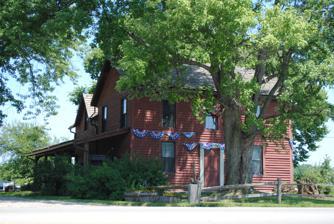
Building: Jonathan Noble House
Country: United States of America
Year built: 1830
Historic house in Ohio, United States United States historic place Jonathan Noble House U.S. National Register of Historic Places Location 5030 Westerville Rd. ( State Route 3 ), Columbus, Ohio Coordinates 40°04′29″N 82°55′42″W / 40.074817°N 82.928387°W / 40.074817; -82.928387 Built c. 1830 NRHP reference No. 75001400 Added to NRHP December 3, 1975 The Jonathan Noble House , also known as the Reiner Log House , is a historic house in Columbus, Ohio , United States. The house was built c. 1830 and was listed on the National Register of Historic Places in 1975. In 1975, it was the only known log house left in Blendon Township . The house was originally hand-made with logs, with half-dovetail notching , and is estimated to have been built between 1825 and 1835. Many alterations were made over time, most of which appear to date to around 1915, but leaving the log structure sound. See also National Register of Historic Places listings in Columbus, Ohio References